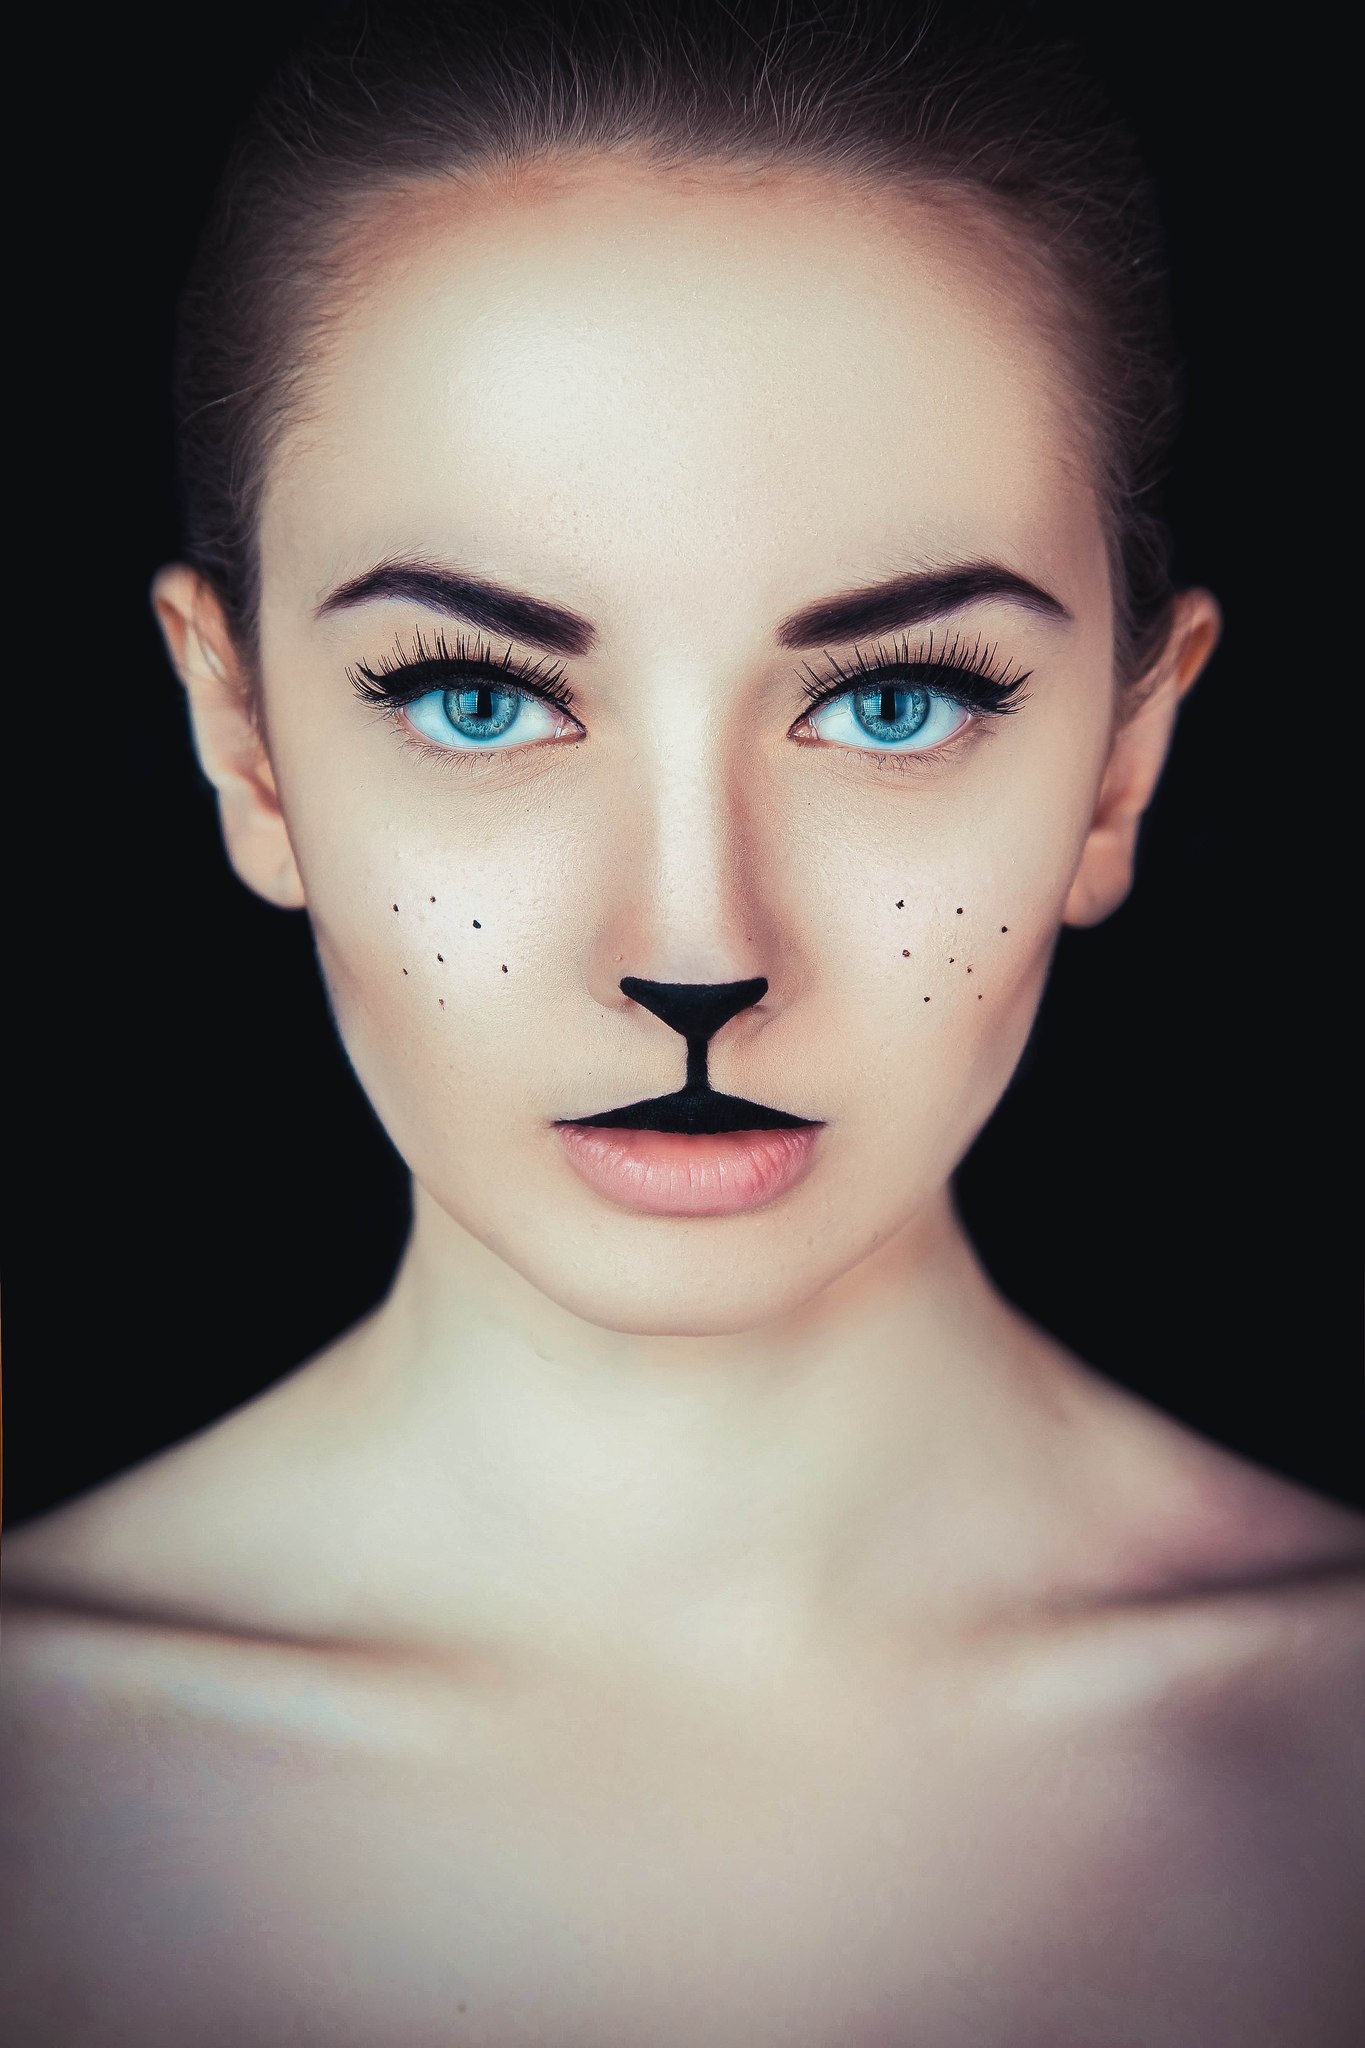
girl, portrait, model, kitten, cat, fashion, lip, makeup, eyebrow, eyelash, close up, human body, face, nose, cheek, eye, head, skin, beauty, organ, photo shoot, catwoman, brown hair, portrait photography, eyelash extensions